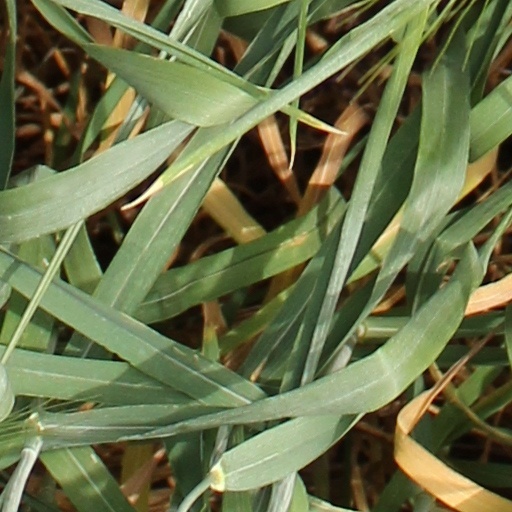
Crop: wheat